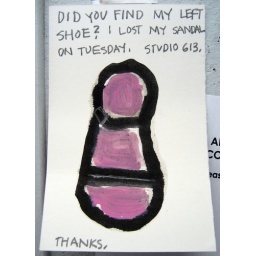
Spotted in 526 West 26th street building -- lots of galleries and artist studios